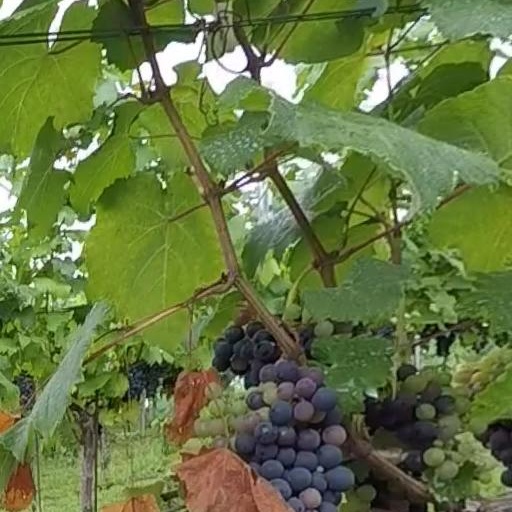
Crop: grape